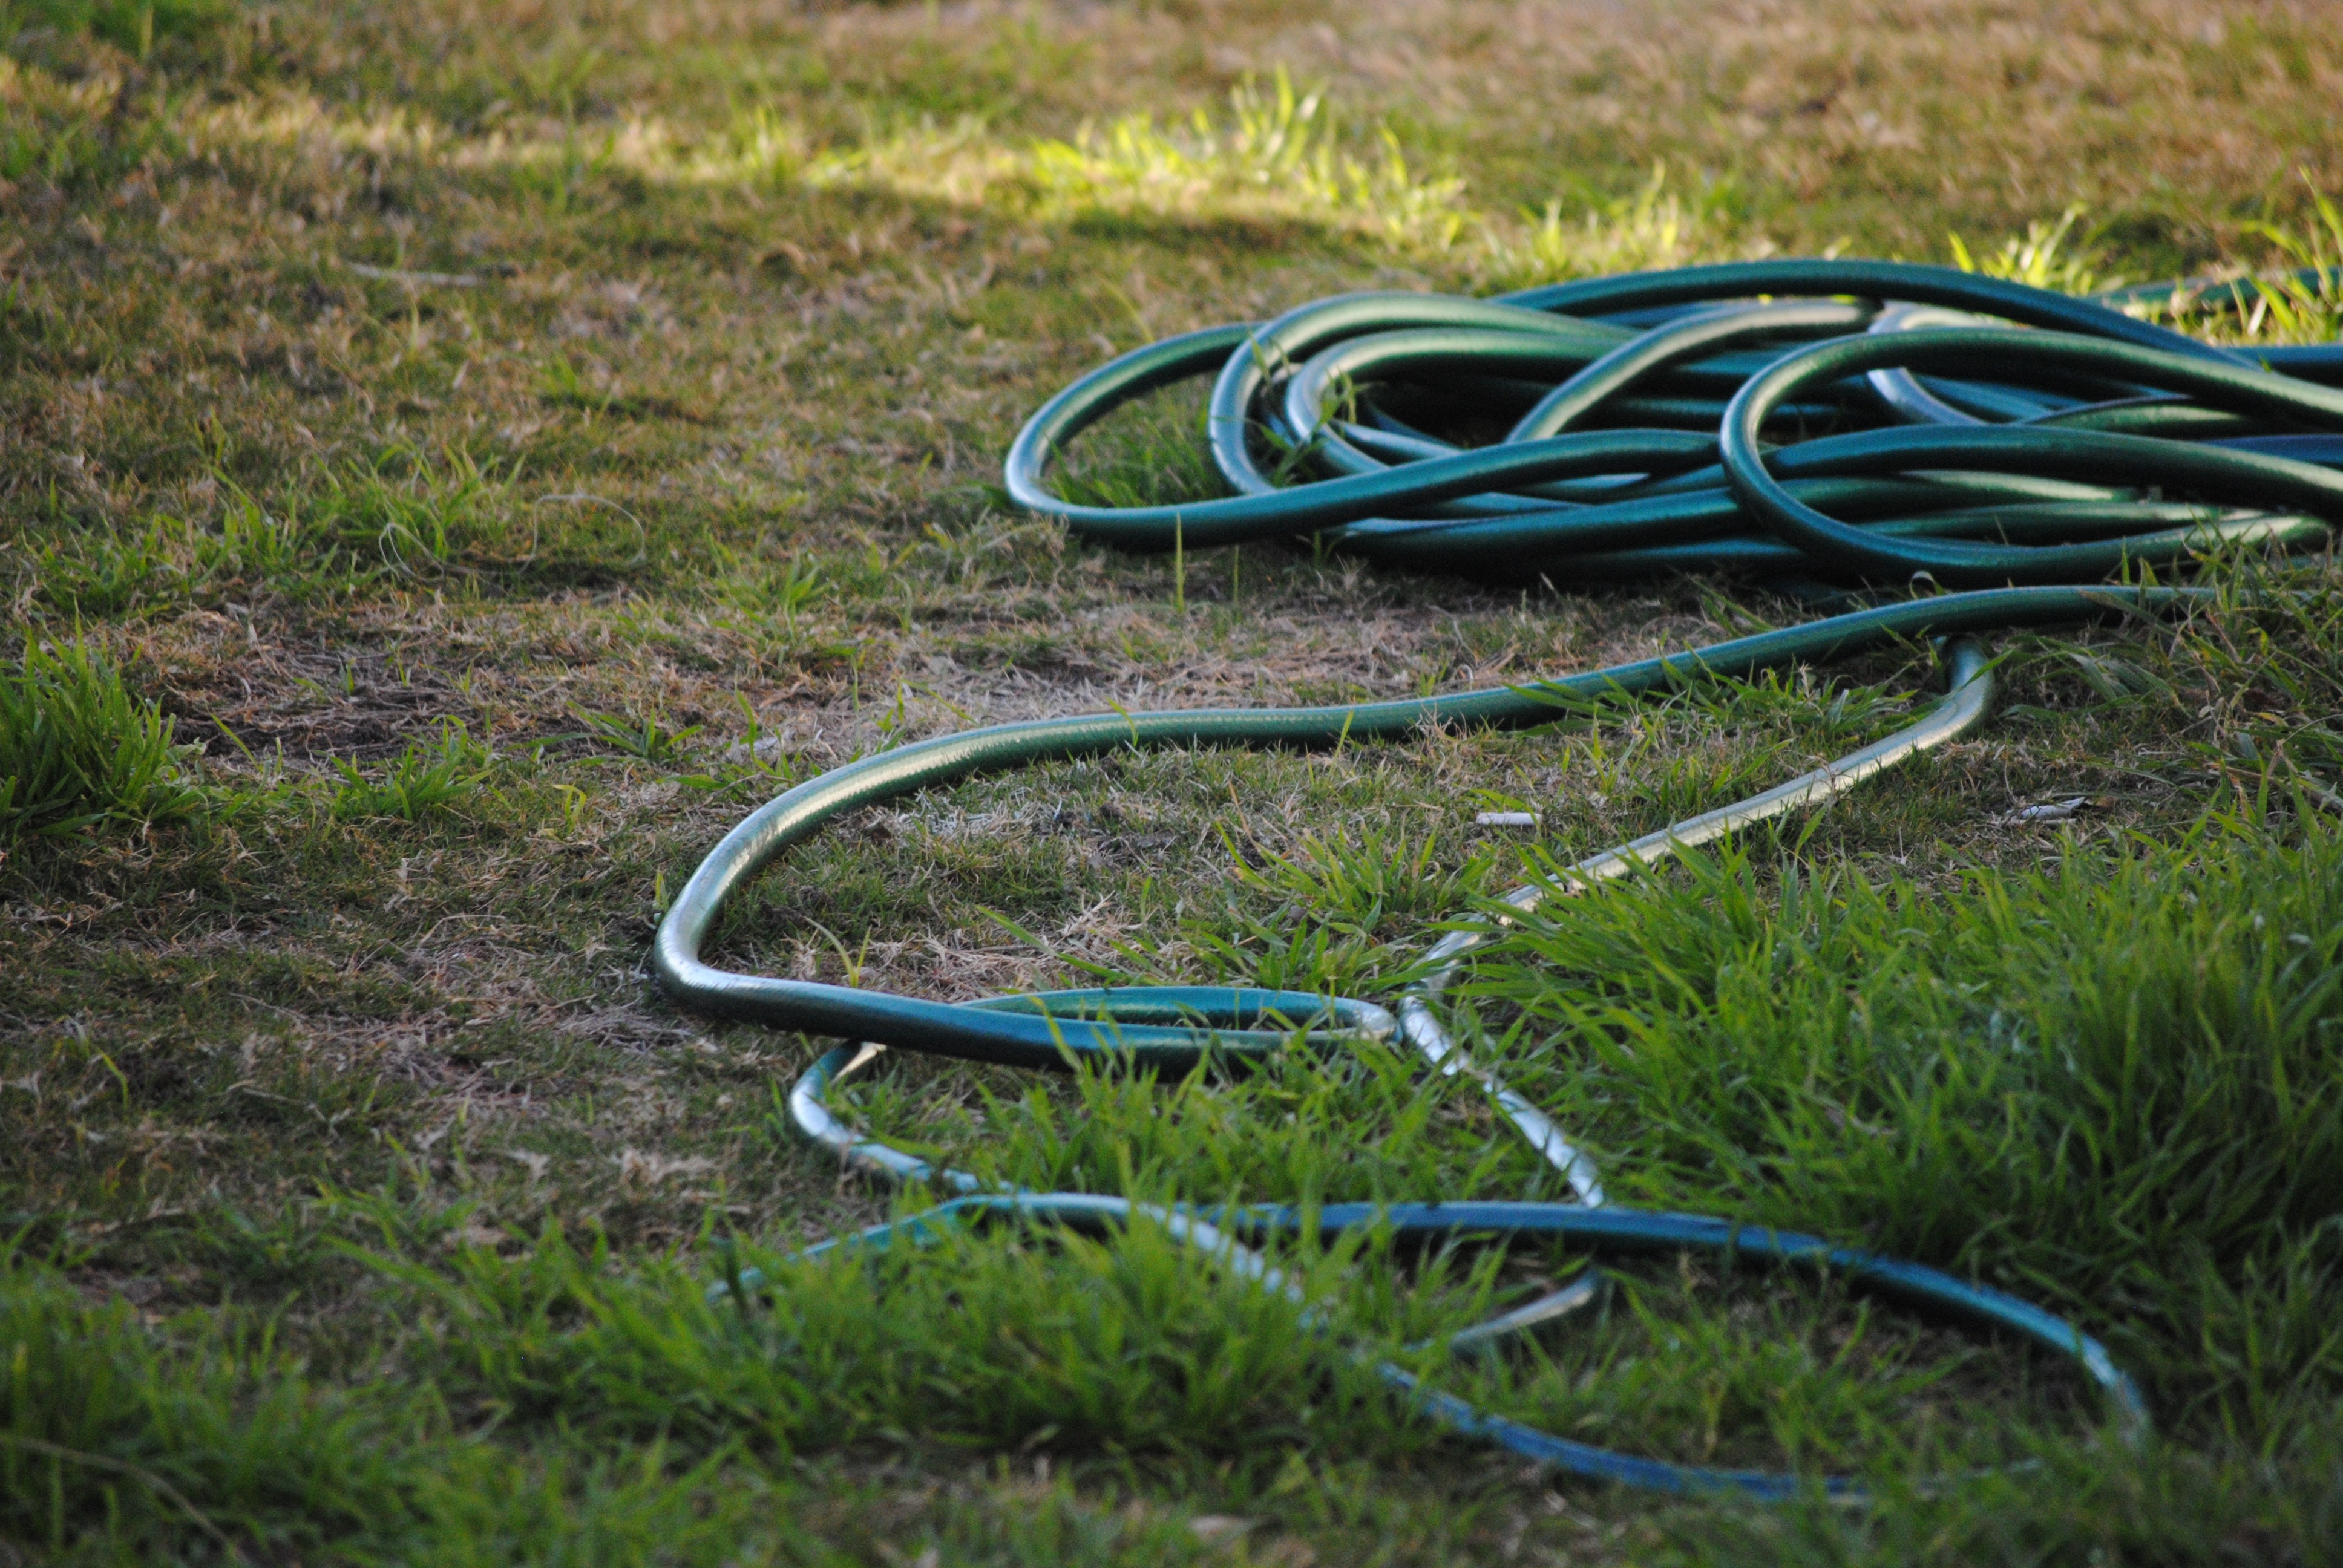
water, nature, grass, outdoor, drop, growth, plant, lawn, tube, wet, tool, summer, environment, spring, green, flowing, splash, equipment, spray, natural, park, rein, care, reptile, agriculture, garden, pour, pipe, gardening, sprinkler, hose, yard, pressure, watering, irrigation, sprayer, irrigate, hosepipe